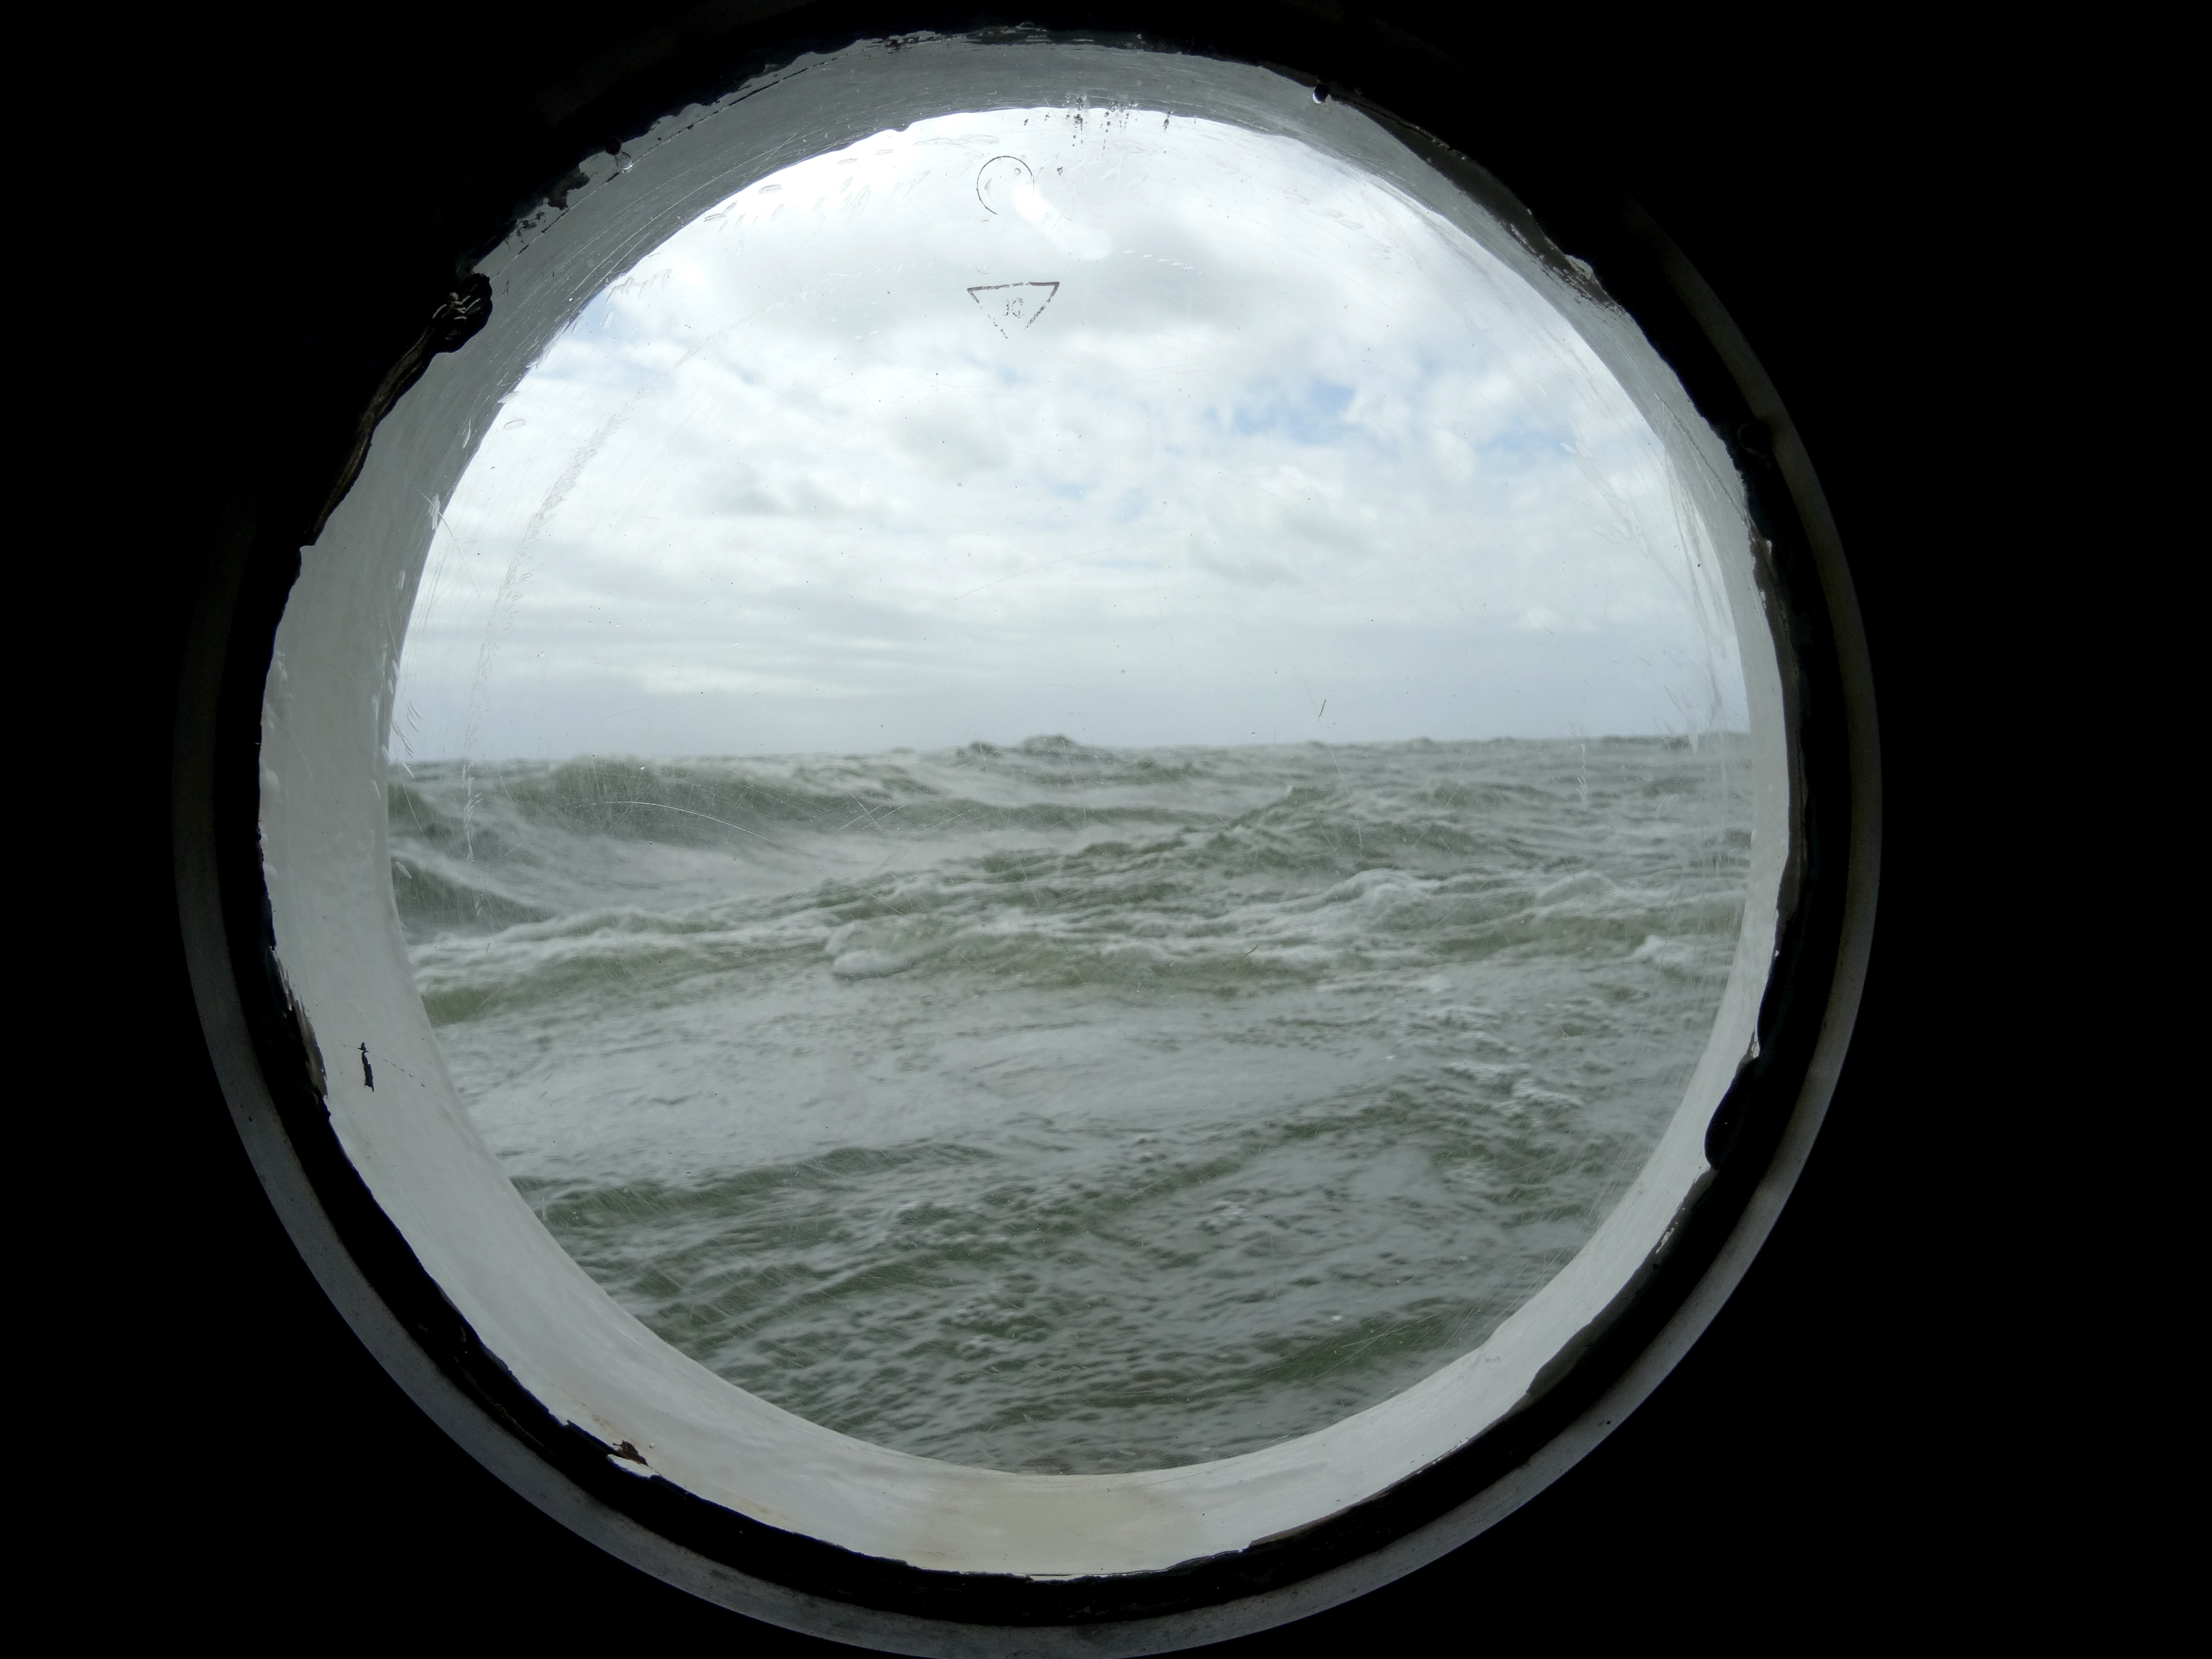
sea, water, sky, photography, wave, window, view, ship, boot, circle, porthole, holland, sphere, sailing vessel, sailor, sailing boat, phenomenon, about, water edge, ijsselmeer, ship window